Oliver Smithies

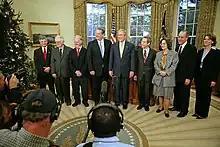
Oliver Smithies (second on the left)

Smithies was awarded a Commonwealth Fund fellowship to take up a post-doctoral position in the United States, in the laboratory of J. W. Williams at the University of Wisconsin–Madison's Department of Chemistry. A problem with acquiring a U.S. visa, due to a condition of the Commonwealth Fund fellowship, then forced him to leave the U.S. From 1953 to 1960, he worked as an associate research faculty member, under insulin researcher David A. Scott, in the Connaught Medical Research Laboratory at the University of Toronto in Canada. He learned medical genetics from Norma Ford Walker at the Hospital for Sick Children in Toronto.